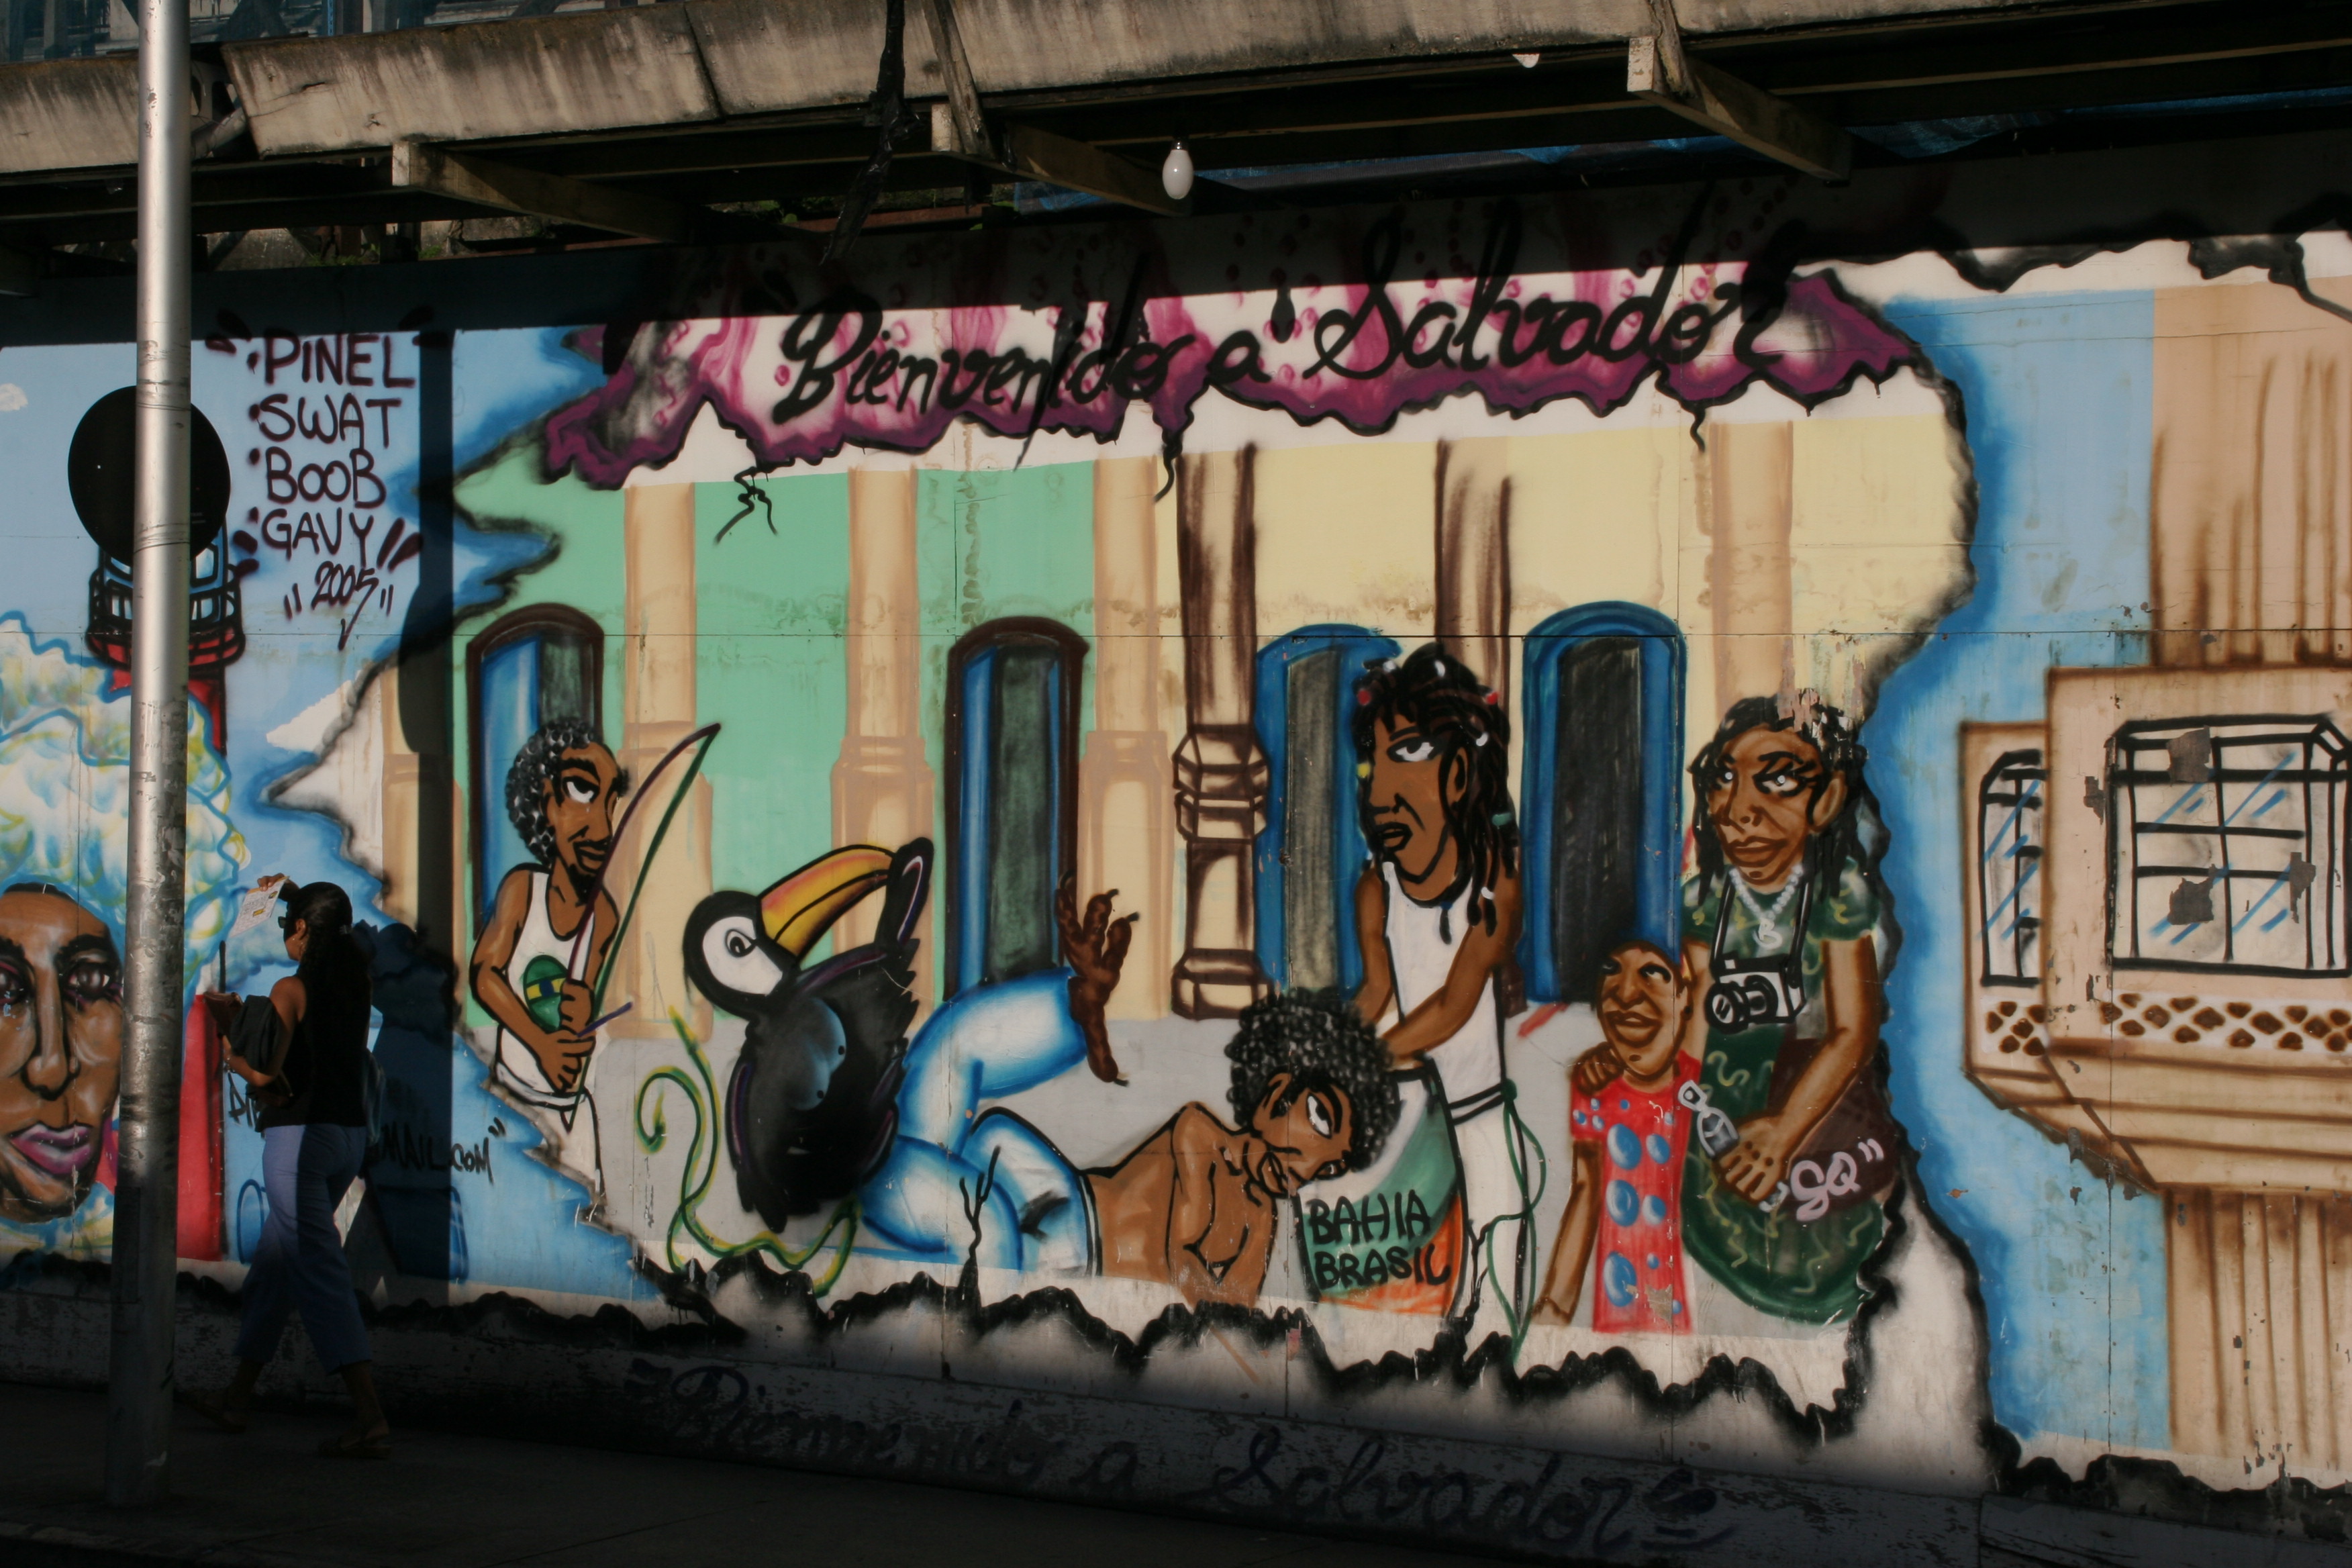
art, wall, font, graffiti, painting, Tints and shades, facade, tree, paint, visual arts, mural, building, illustration, drawing, house, street, graphics, wood, artwork, street art, modern art, advertising, pattern, transport